Jane Dudley, Duchess of Northumberland

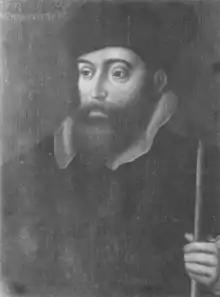
John Dudley, Jane Dudley's husband, 1540s

Renaissance humanism and science figured large in the Dudley children's education. In 1553 Jane Dudley herself commissioned two works from the mathematician and Hermeticist John Dee about heavenly configurations and the tides. Jane Dudley was close to her children; her eldest son, Henry, had died during the siege of Boulogne in 1544, aged 19. A postscript she wrote in 1552 under a letter by her husband to their then eldest son, John Dudley, 2nd Earl of Warwick, reads: . She also had health problems: In 1548 her husband was unwilling to leave her side, because she "had had her fit again more extreme that she had any time yet."